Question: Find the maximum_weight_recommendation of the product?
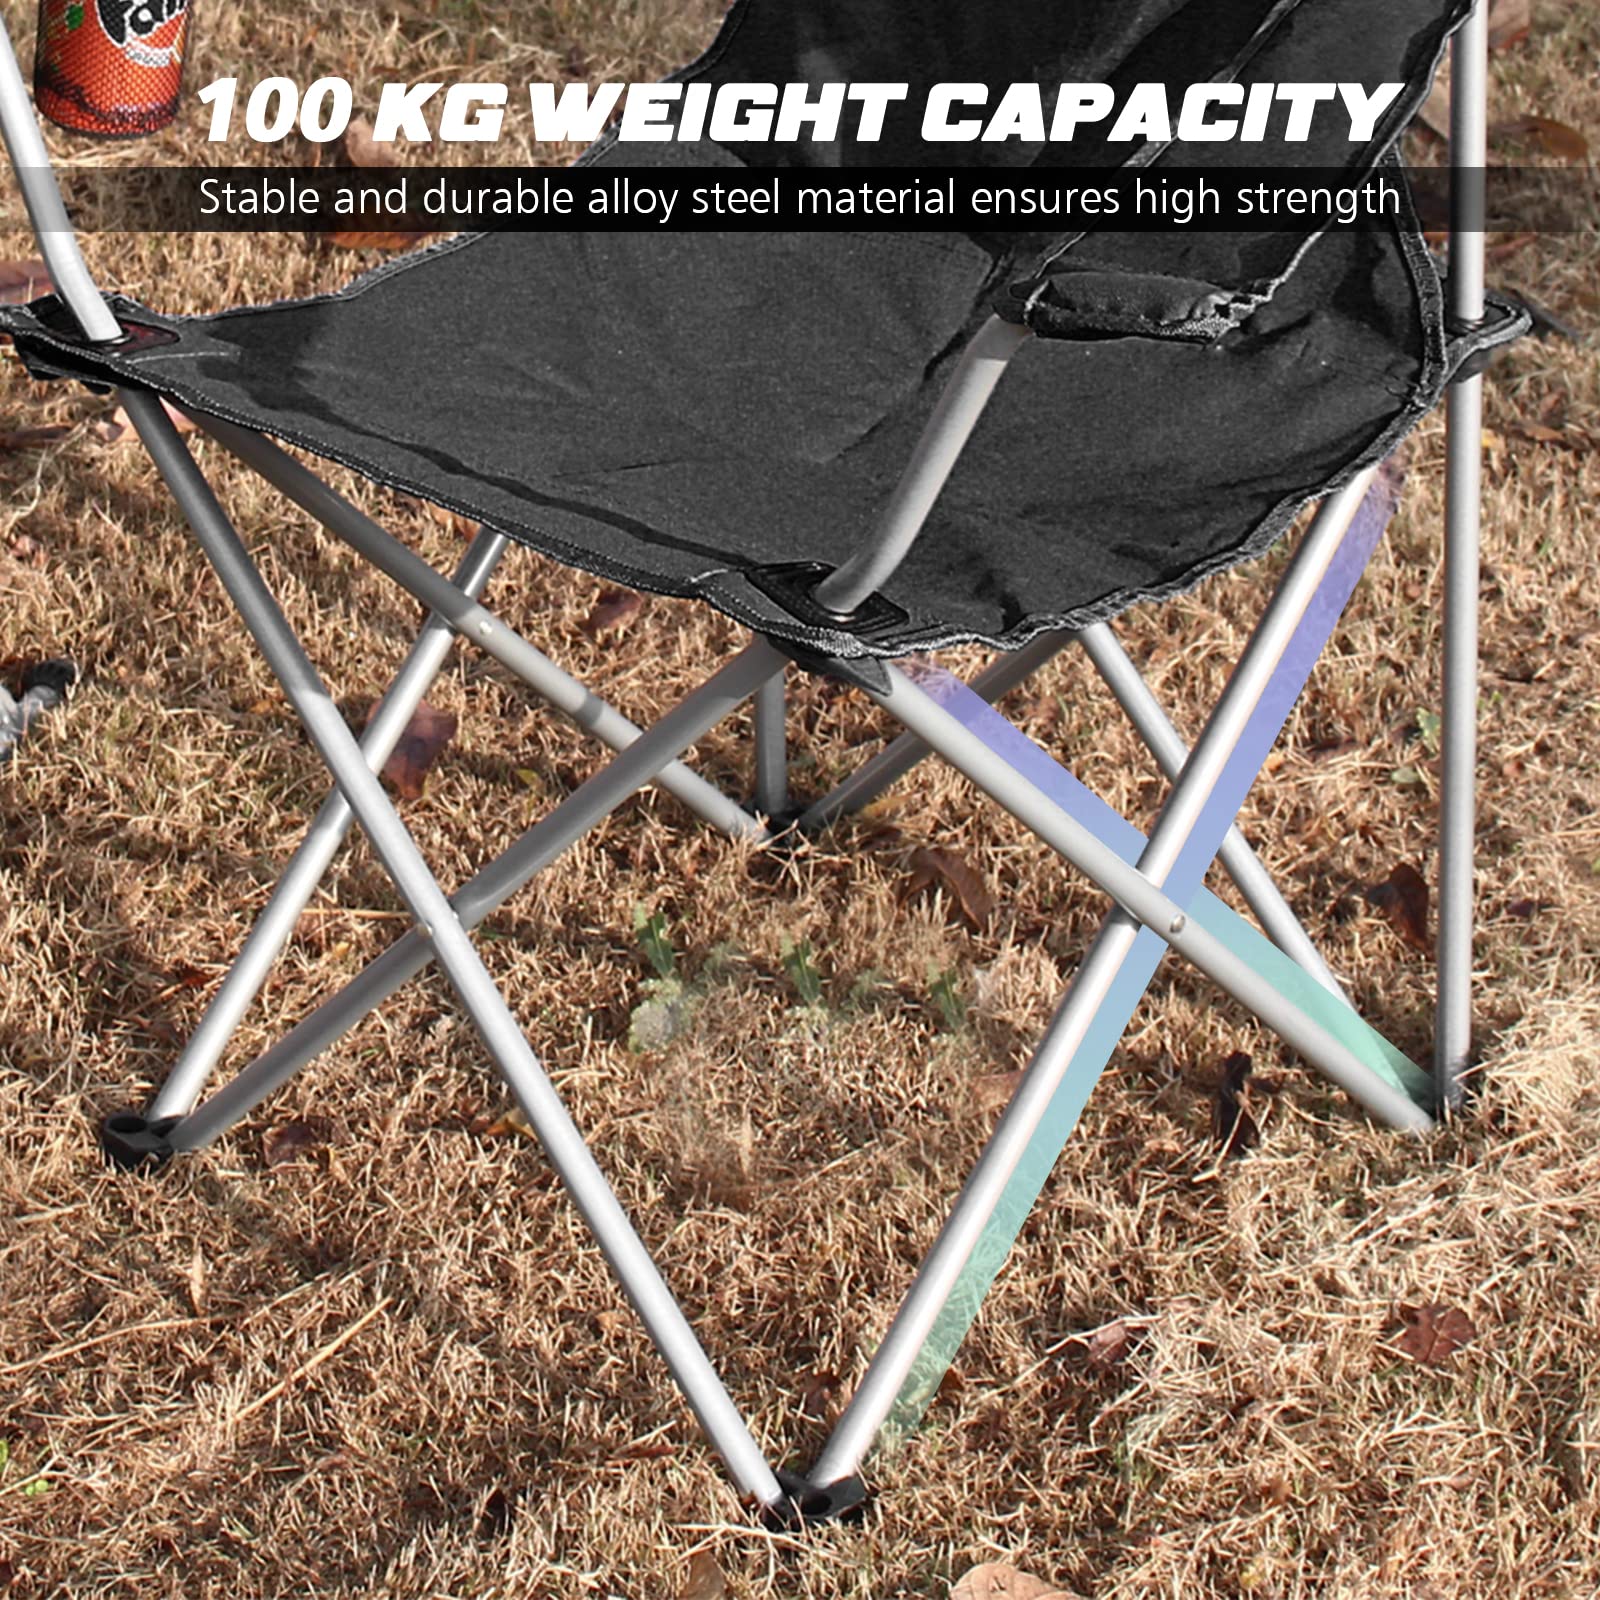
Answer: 100 kilogram